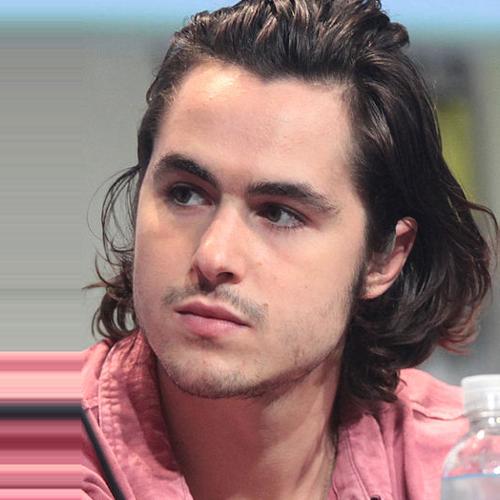
Age: 24